Lee–Metford

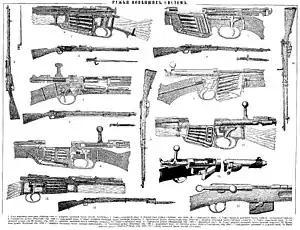
Schematic. Image #9 and #10

In addition Lee introduced a detachable box magazine to replace the integral magazines in use with most repeaters, and this magazine offered greater capacity than the competing Mannlicher design. Metford's polygonal rifling was adopted to reduce fouling from powder residue building up in the barrel, and to make cleaning easier. The magazines were also chained to the weapon to prevent loss, as they were expensive to produce at the time.